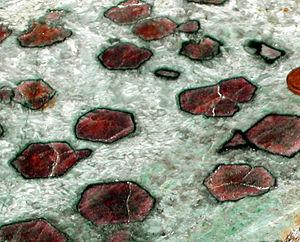
Une éclogite est une roche métamorphique qui s'est formée dans le faciès éclogitique, c'est-à-dire ayant subi les conditions de pression et température de ce champ.